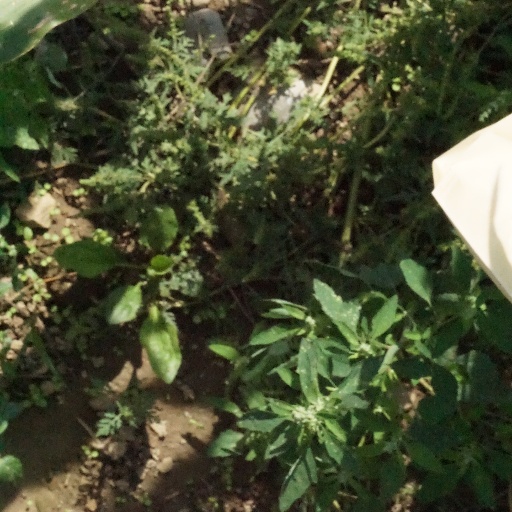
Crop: maize; corn